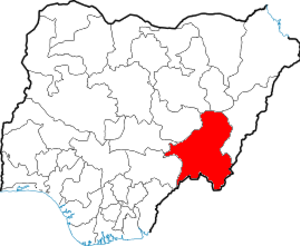
Carte montrant la position de l'état de Taraba au Nigeria